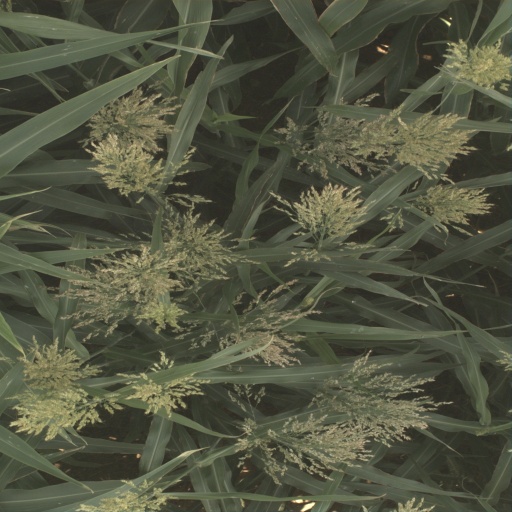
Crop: sorghum